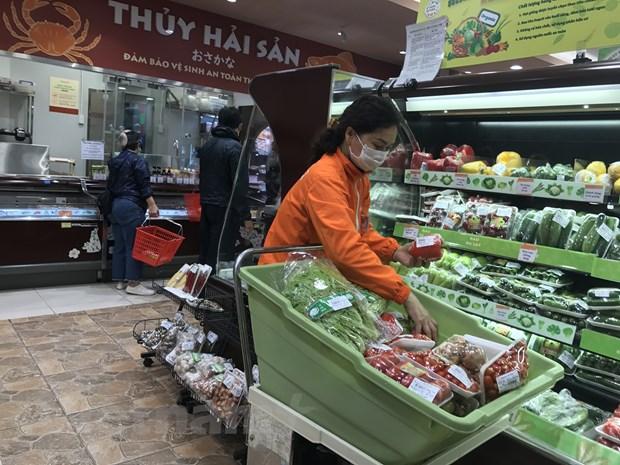
trong chiếc xe đẩy của người phụ nữ áo cam này có những sản phẩm rau quả tươi